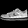
Label: Sneaker